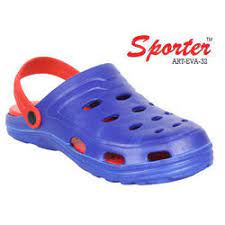
Label: Clog